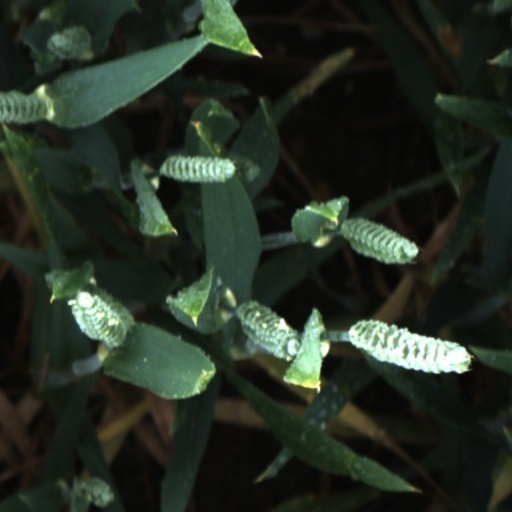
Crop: wheat